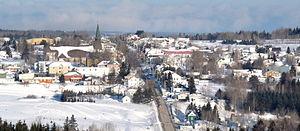
Village de Saint-Cyprien au Bas-Saint-Laurent (Québec)
Saint-Cyprien est une municipalité dans la municipalité régionale de comté de Rivière-du-Loup au Québec, située dans la région administrative du Bas-Saint-Laurent.
La route 293 est une route régionale québécoise située sur la rive sud du fleuve Saint-Laurent. Elle dessert la région administrative du Bas-Saint-Laurent.